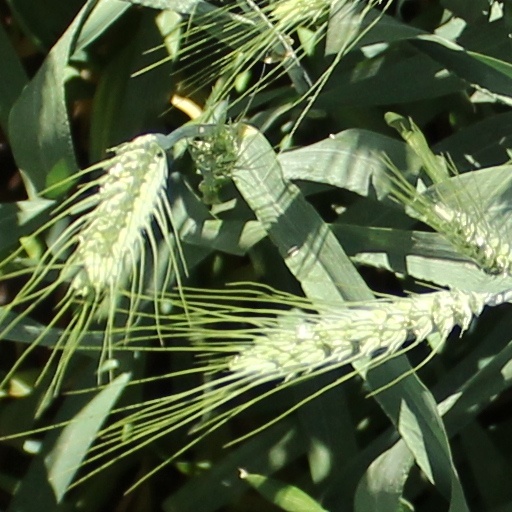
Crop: wheat